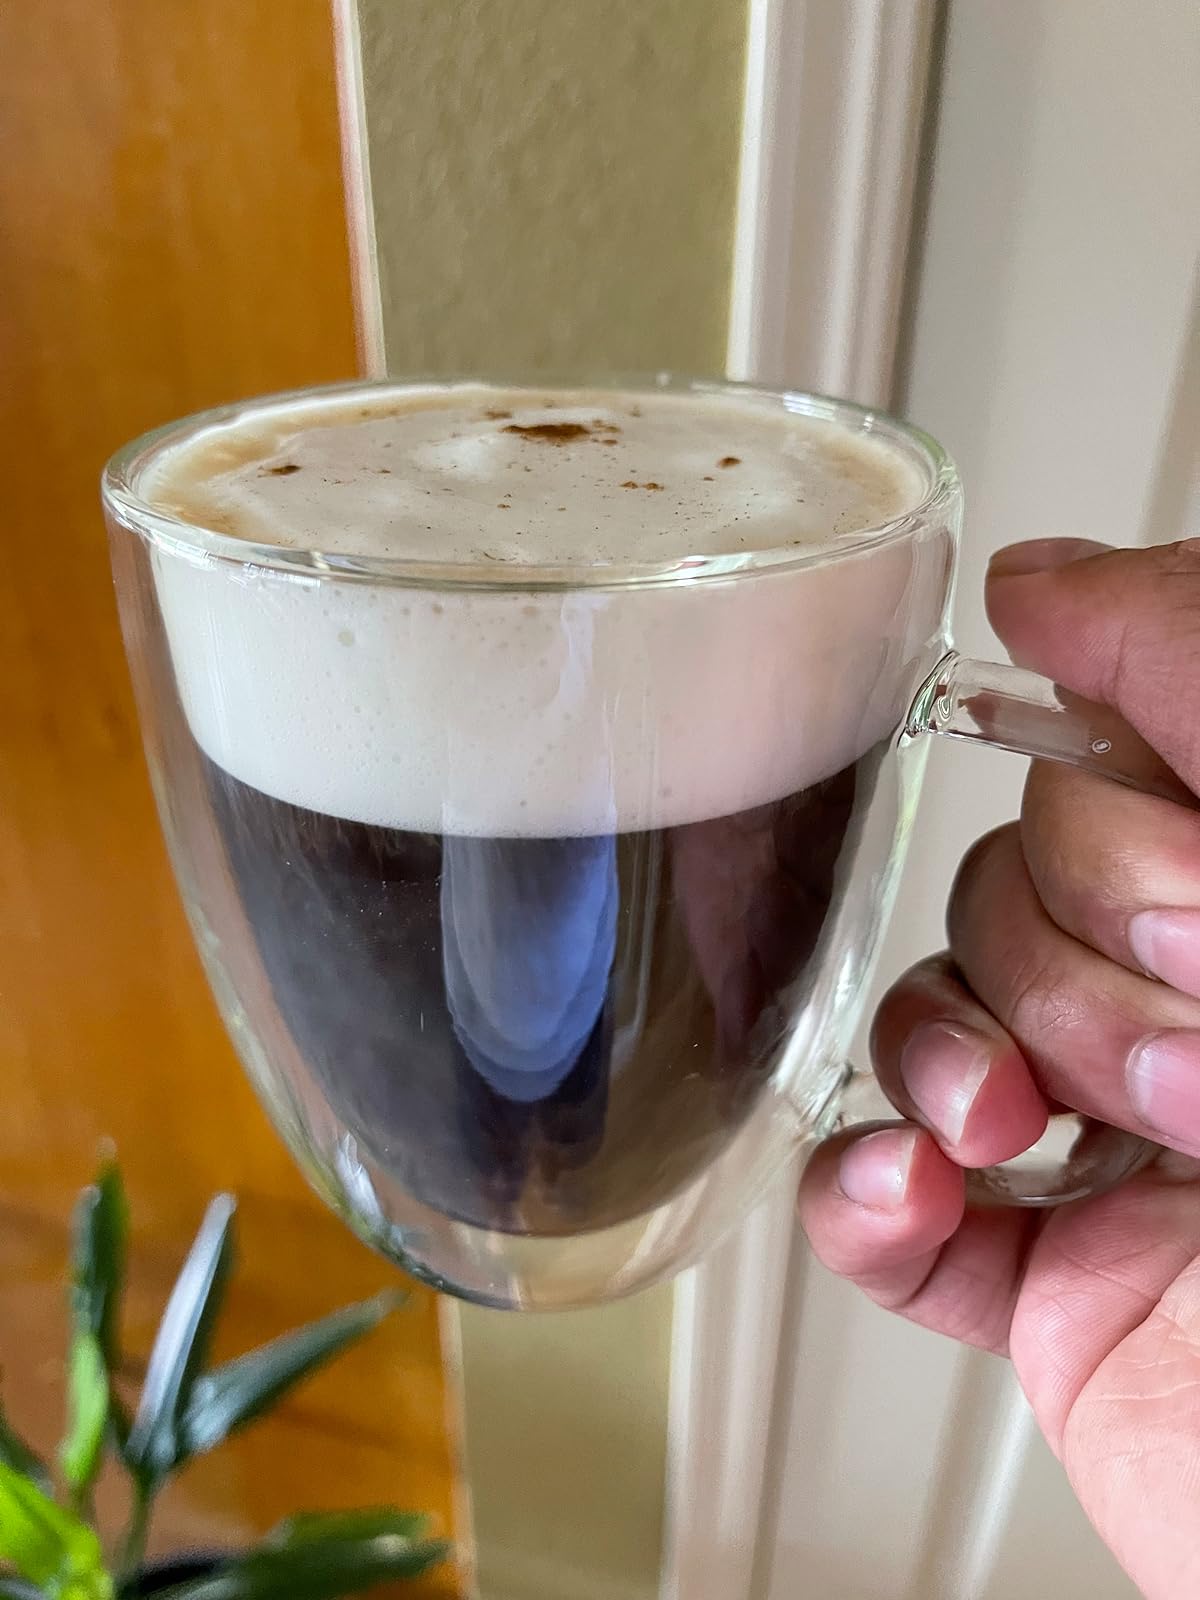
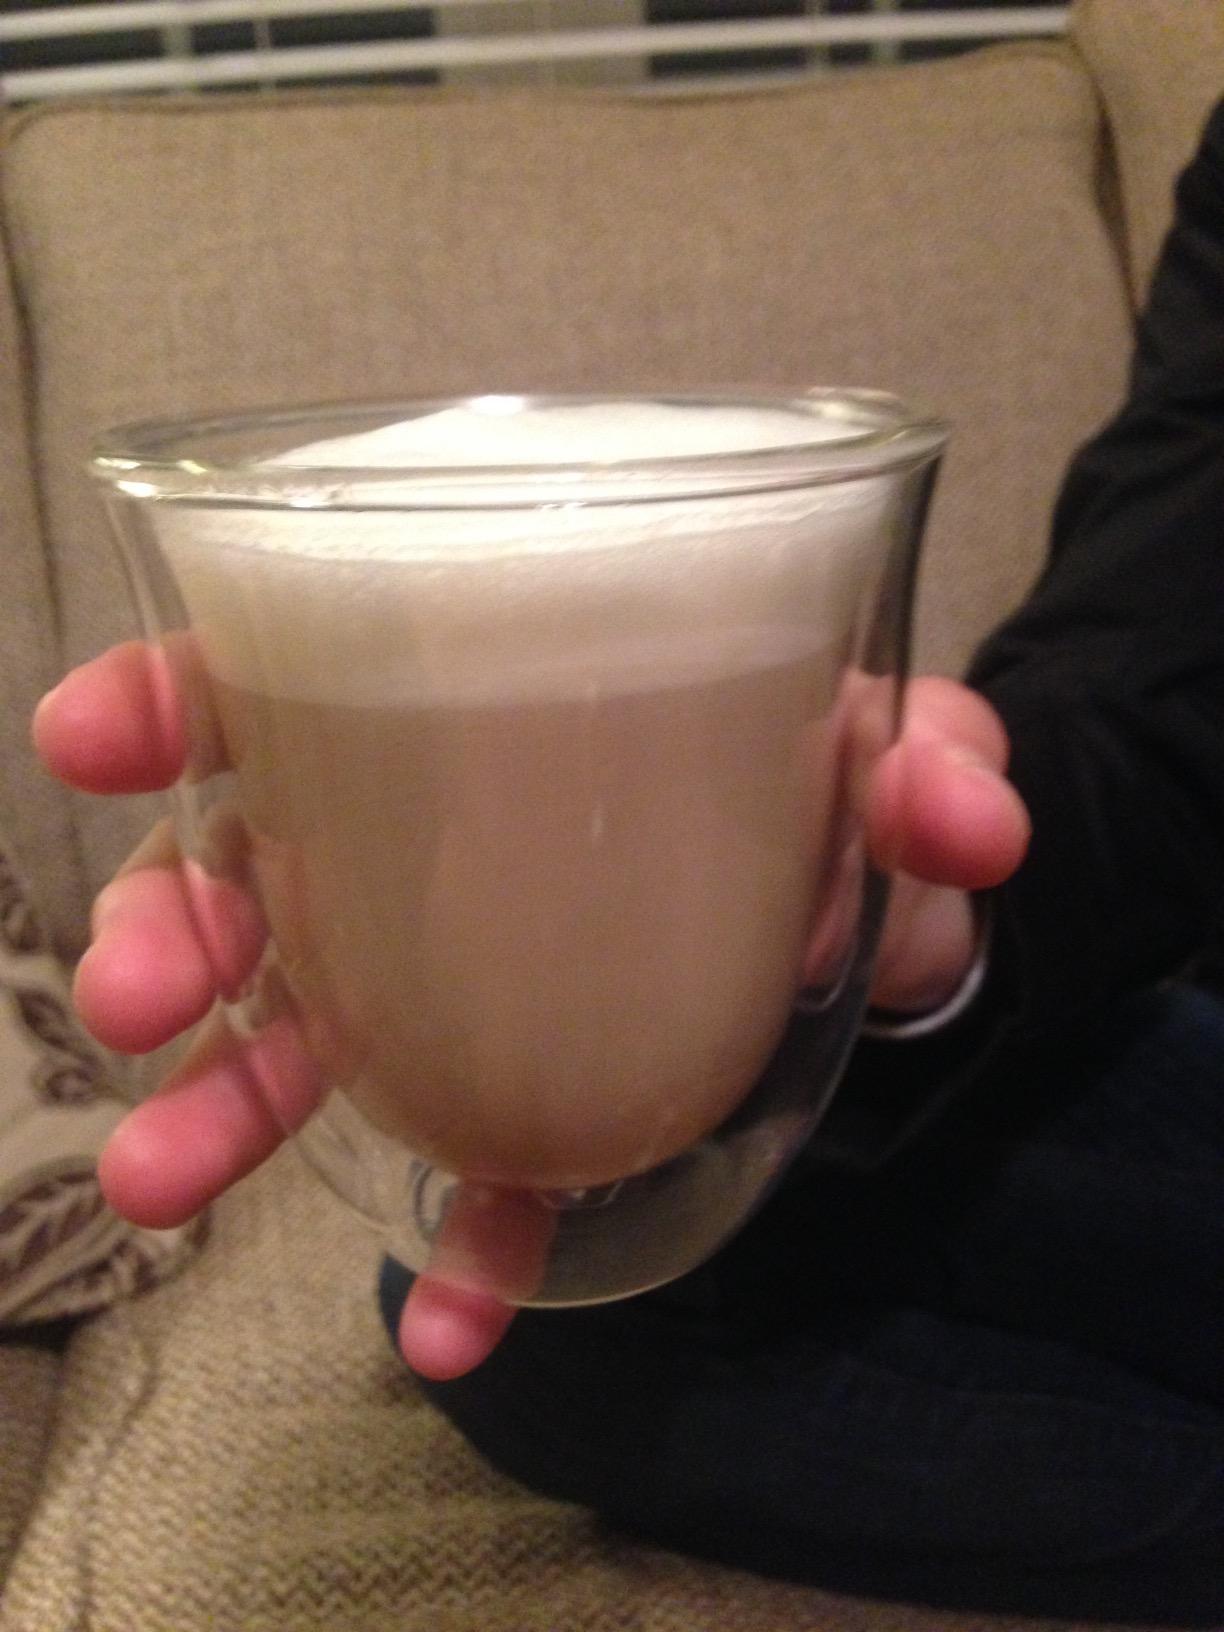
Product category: items_mug
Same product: no